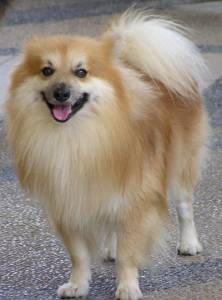
Animal: dog
Breed: pomeranian